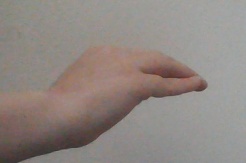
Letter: haa